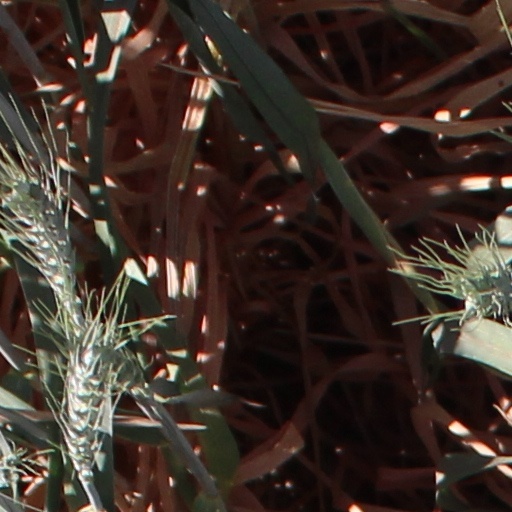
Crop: wheat